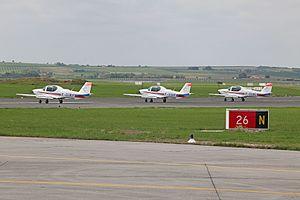
Le Grob G 120A est un avion biplace monomoteur d'entraînement et de voltige aérienne, fabriqué par la société allemande Grob Aircraft. Basé sur le Grob G 115, il est spécialement conçu pour l'entrainement des pilotes militaires et civils. C'est un monoplan à voilure basse avec une cellule en composite carbone et un train d'atterrissage tricycle équipé d'un moteur Lycoming et d'une hélice tripale.
Le cursus « élève-officier pilote de l'aéronautique navale », permet à des personnes âgées de 17 à 25 ans de devenir pilote de chasse, d'hélicoptère ou de multimoteur dans la Marine nationale française.